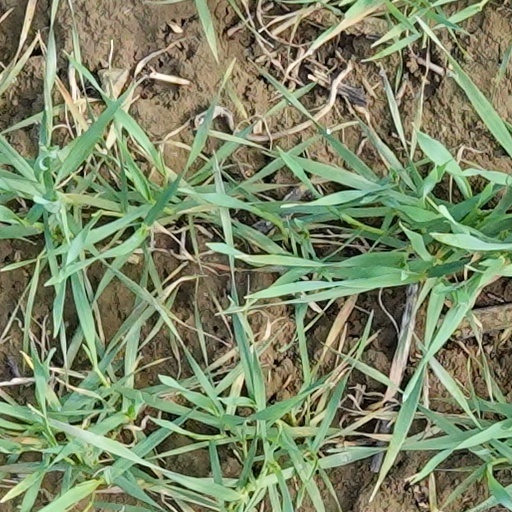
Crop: wheat